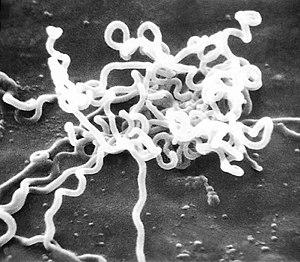
Treponema pallidum est une eubactérie spirochète responsable de la syphilis. Magyar: Treponema pallidum, a szifilisz kórokozója. 日本語: 梅毒トレポネーマ. Simple
Les spirochètes sont des bactéries de forme hélicoïdale non colorable au gram et non cultivables.
Les eubactéries, ou « bactéries vraies », sont un groupe majeur de procaryotes. Selon la théorie des trois domaines, les eubactéries forment un des trois grands clades qui divisent le monde vivant, les deux autres étant les archées et les eucaryotes. Pour d'autres spécialistes de la systématique, les eubactéries sont beaucoup plus vieilles que les deux autres domaines, elle ne constitueraient donc pas un groupe monophylétique mais un grade paraphylétique.
Les tréponèmes sont un genre de bactéries hélicoïdales et motiles appartenant à la famille des Spirochaetaceae.
Le Treponema pallidum ou tréponème pâle est responsable de la syphilis chez l'Homme. Découvert en 1905 à Berlin par Fritz Schaudinn et Erich Hoffmann, il appartient à la famille des tréponèmes, dont il est le seul représentant sexuellement transmissible.